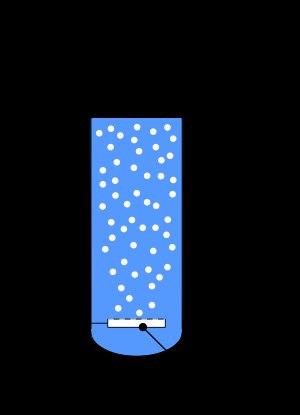
Une colonne à bulles est un contacteur gaz–liquide entre une phase gazeuse et une phase liquide utilisée pour réaliser le transfert de matière entre les deux phases ou comme réacteur chimique.